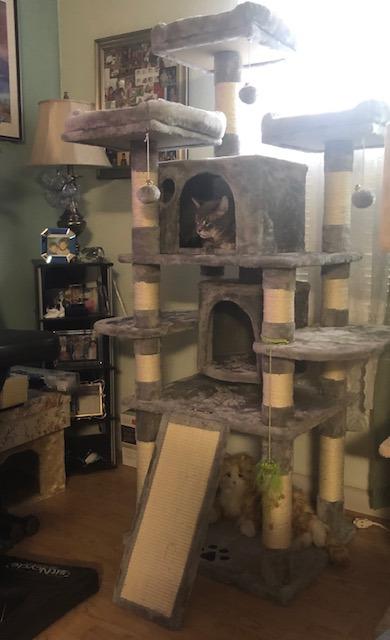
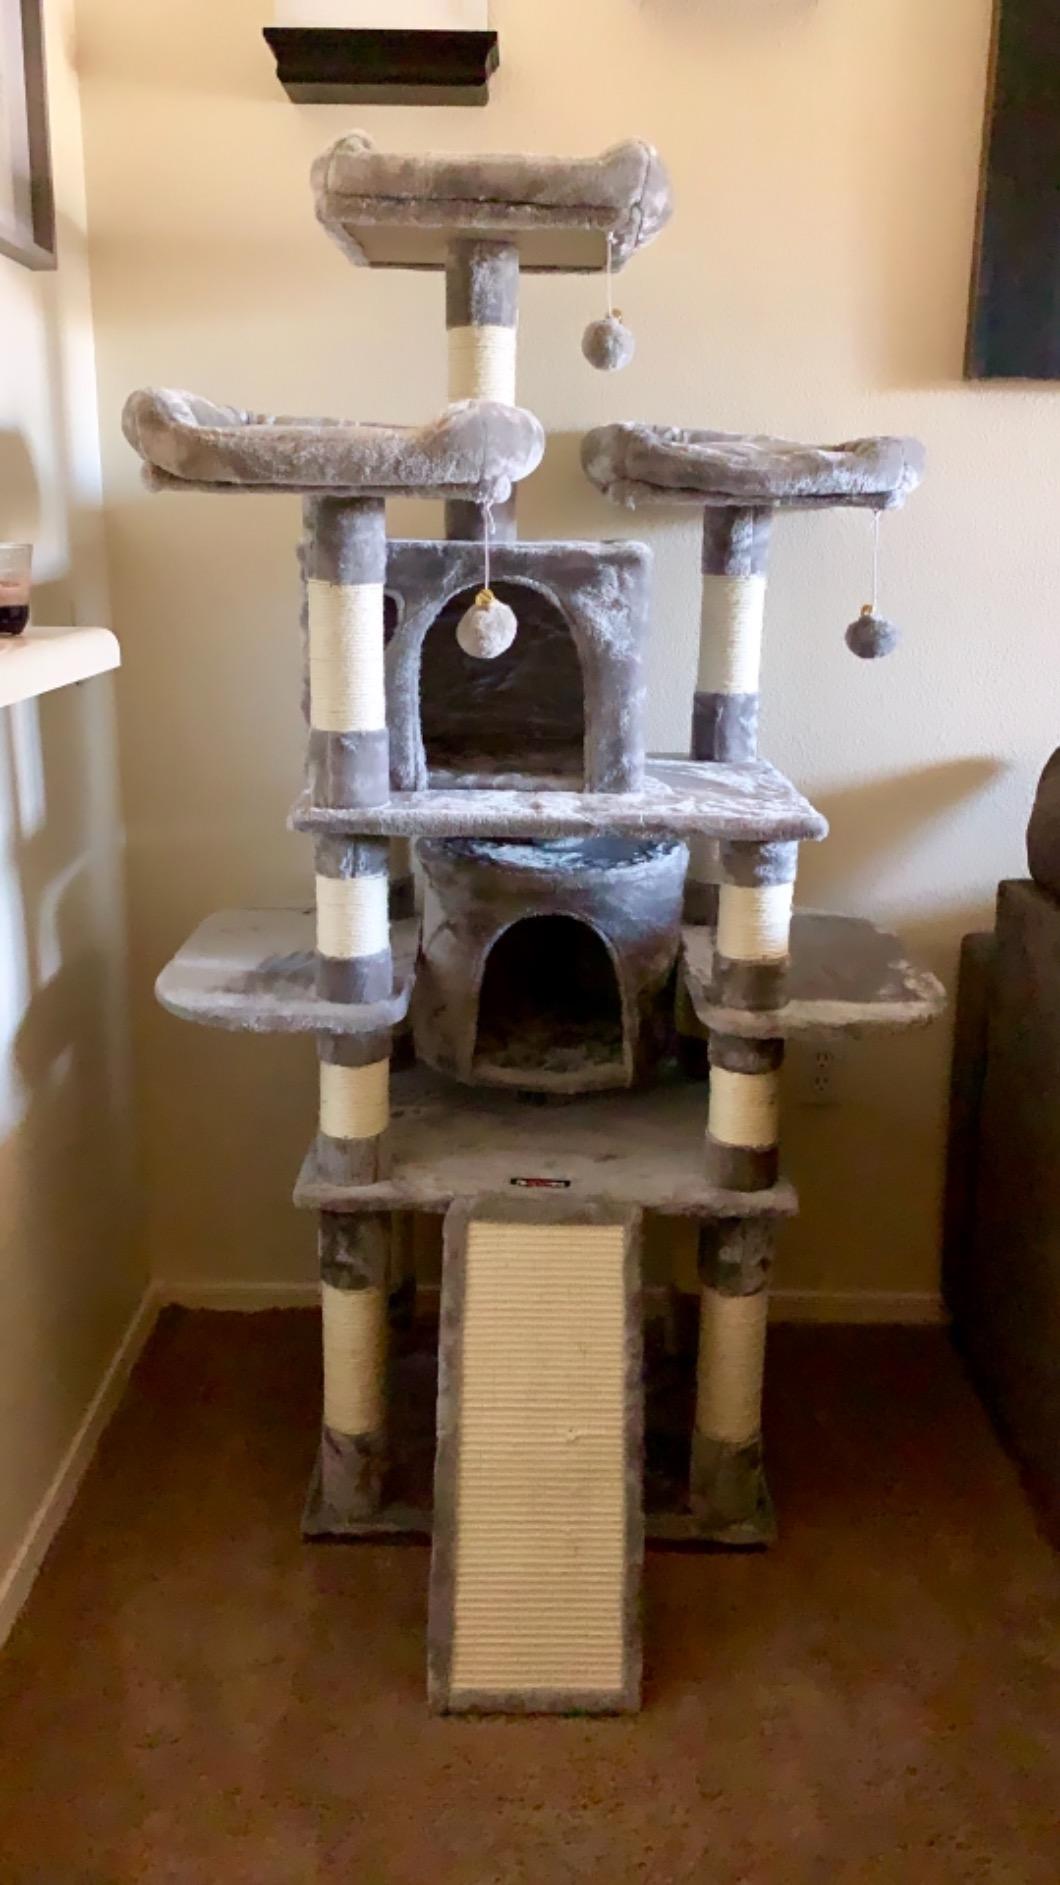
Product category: items_cat tree
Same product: yes